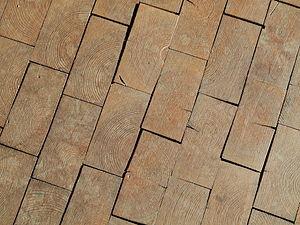
Bois debout ou bois de bout se dit d'un bois d’œuvre placé verticalement, dans le sens de son fil. Il s'oppose au bois de fil.